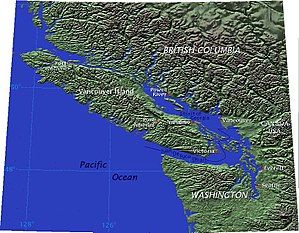
Vancouver Island
Kort over Vancouver Island
Vancouver Island er en canadisk ø på 32.134 km². Vancouver Island ligger i Stillehavet, vest for Britisk Columbias fastlandskyst, som den er adskilt fra af Georgiastrædet Mod syd går Juan de Fucastrædet og syd for det ligger Olympic Peninsula i staten Washington, USA.